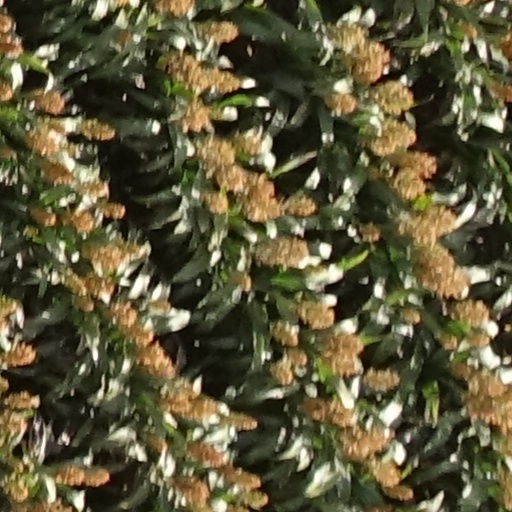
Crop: sorghum